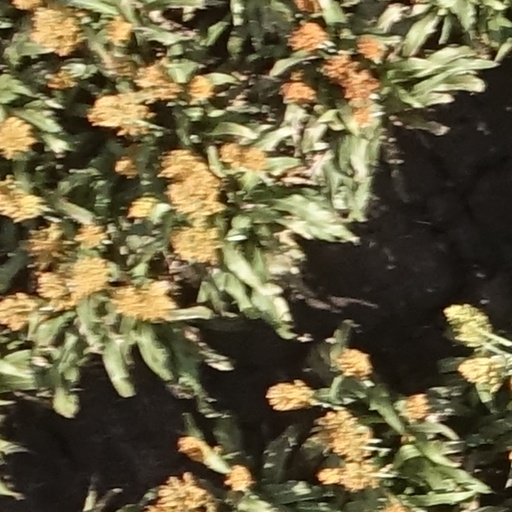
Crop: sorghum